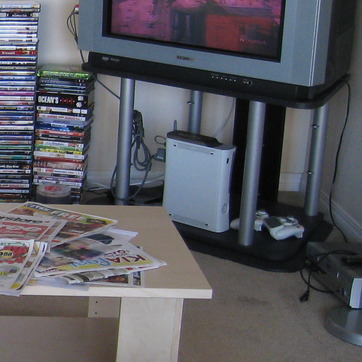
Material: plastic